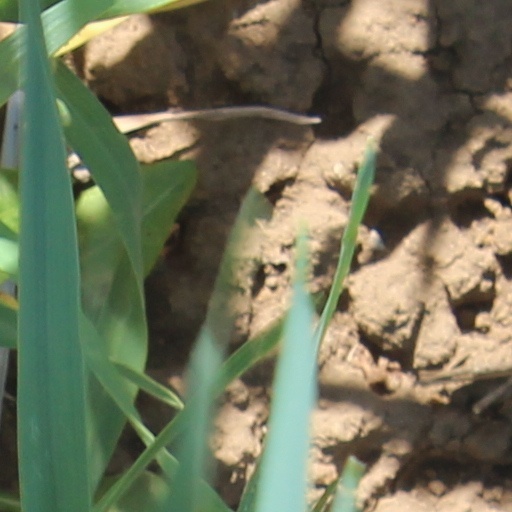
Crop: wheat